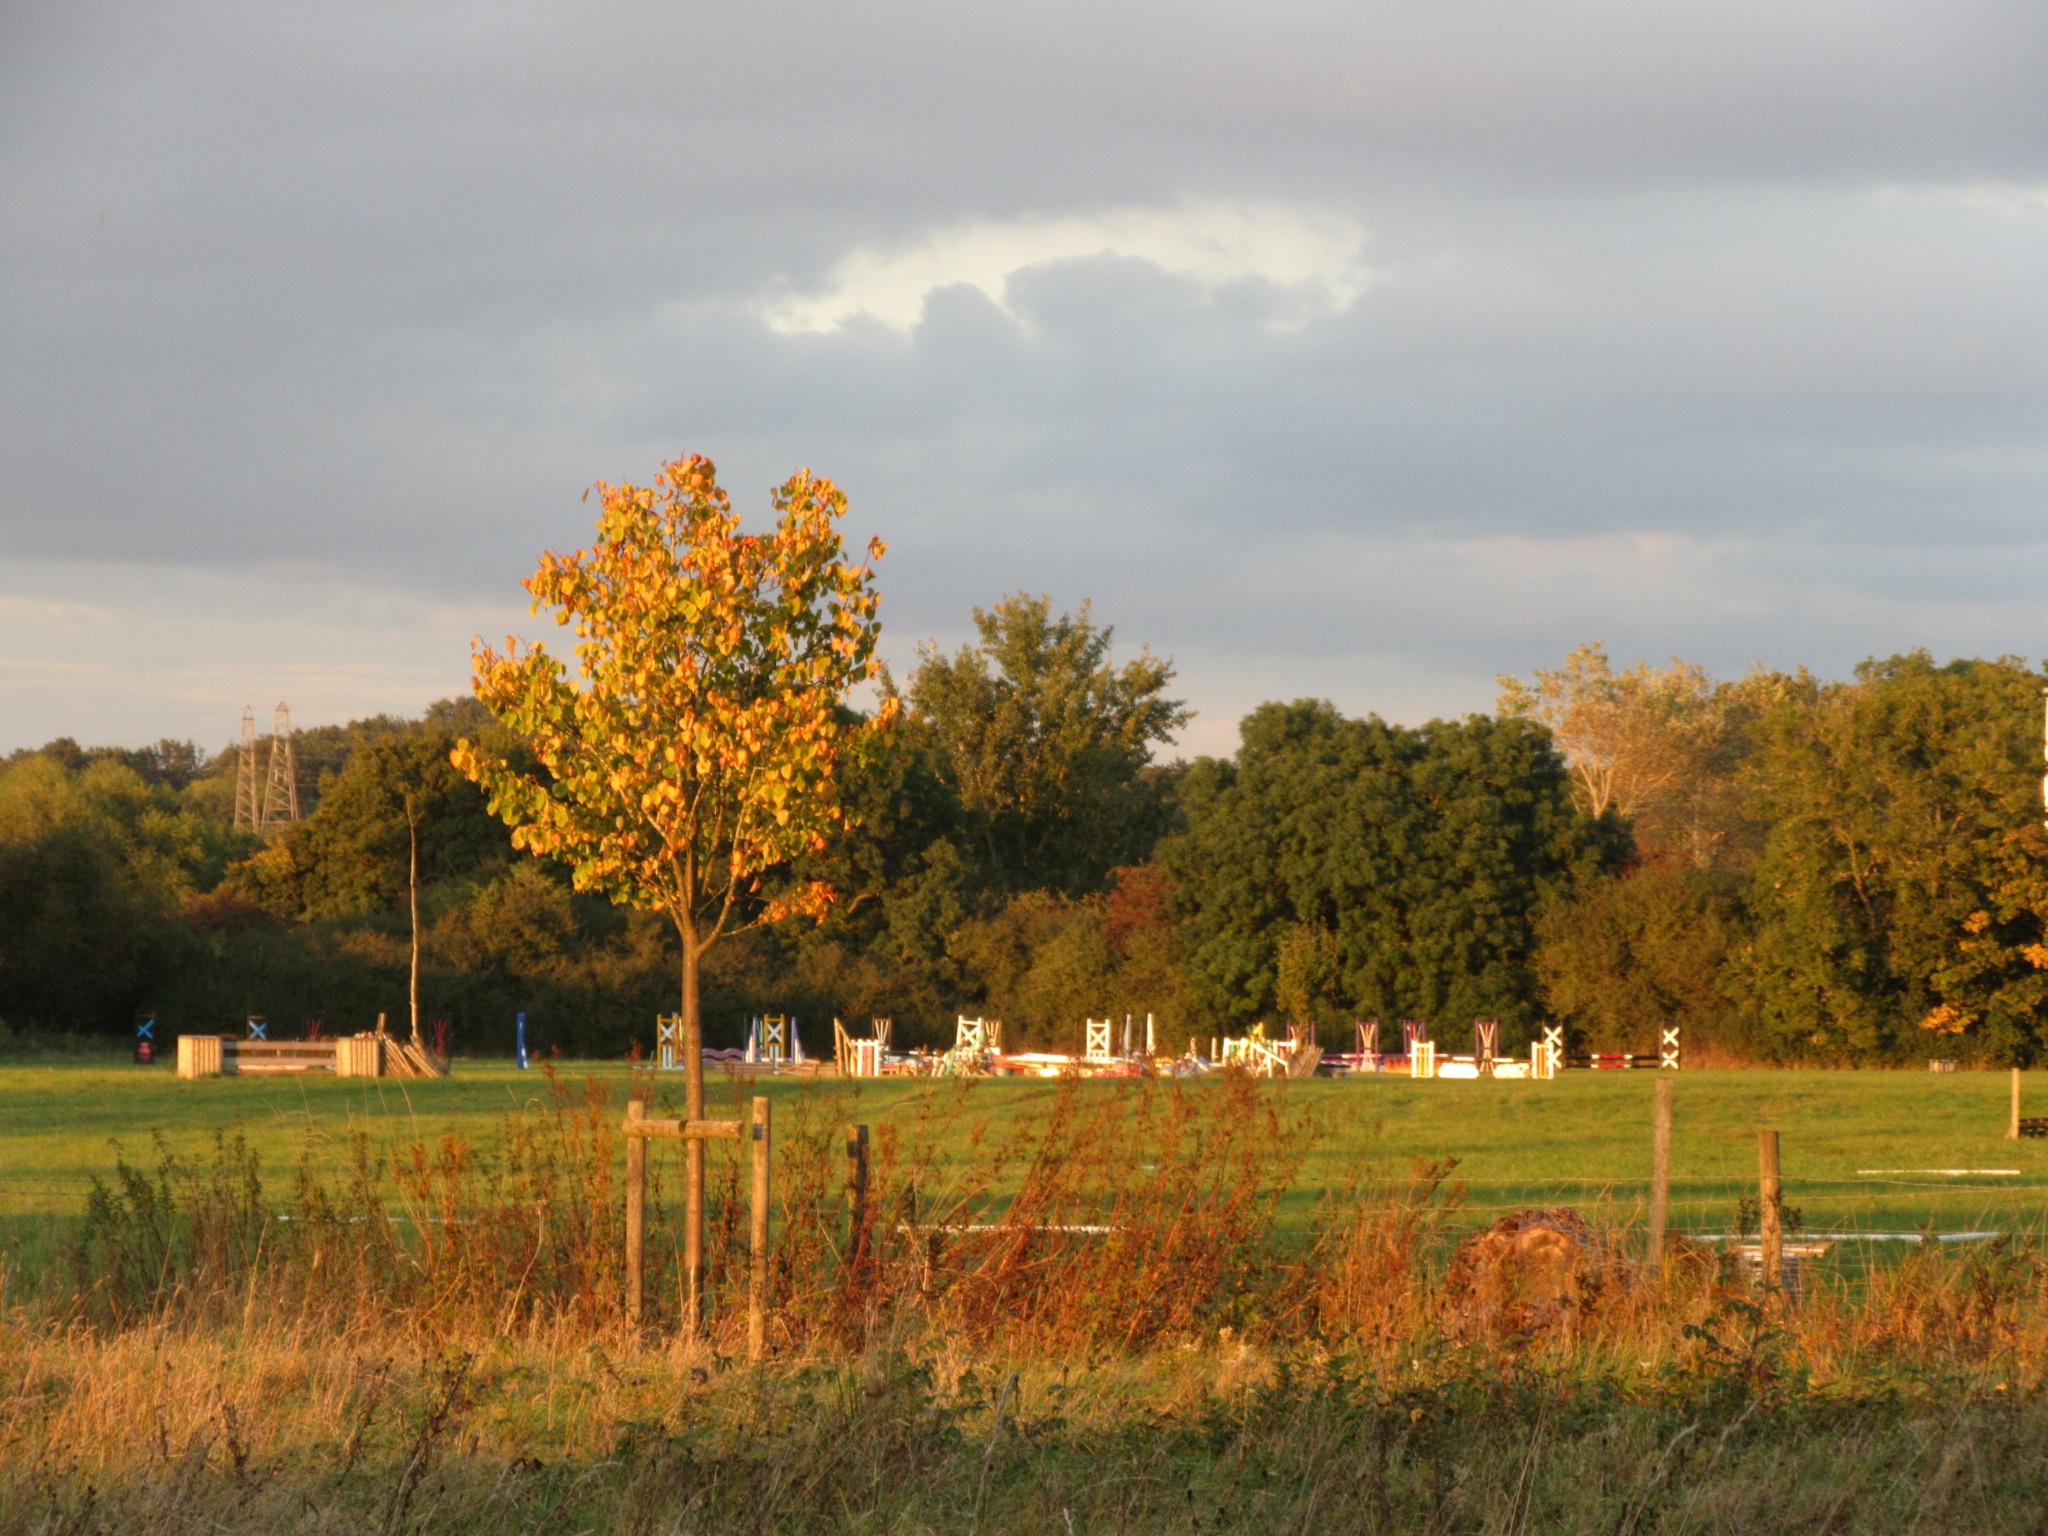
landscape, tree, nature, grass, horizon, cloud, plant, field, farm, meadow, prairie, morning, leaf, hill, flower, pasture, autumn, agriculture, season, plain, grassland, habitat, ecosystem, rural area, natural environment, atmospheric phenomenon, grass family, woody plant